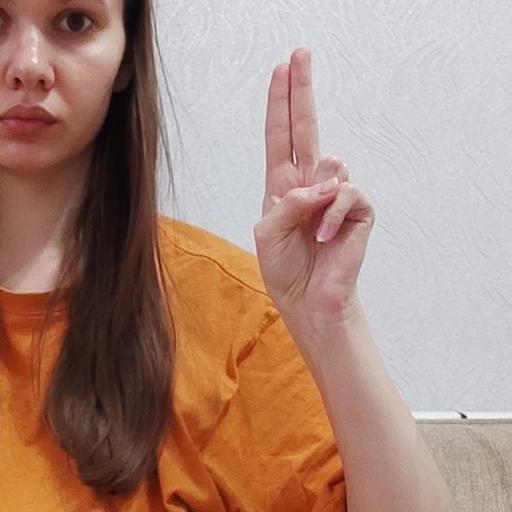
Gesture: two_up